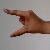
The image shows a hand gesture representing the letter 'Z' in Indian Sign Language.